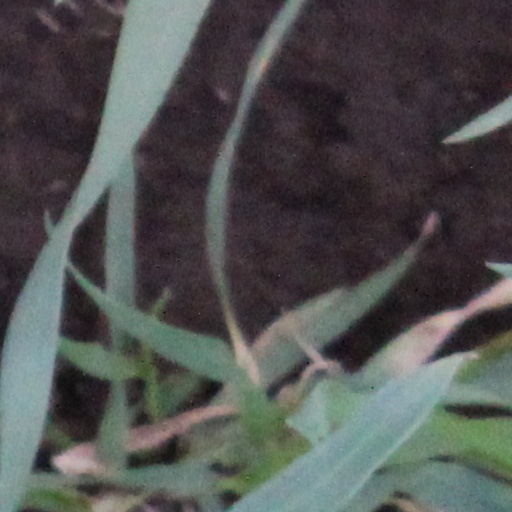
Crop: wheat